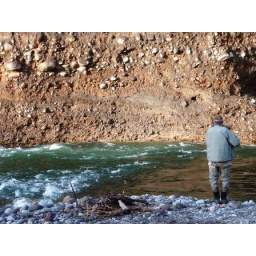
Sal against rock wall 3 webpage